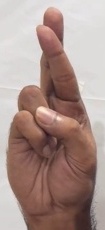
ASL sign: R